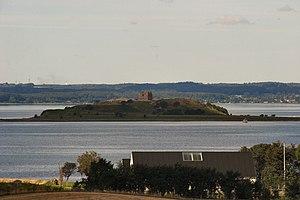
Le château de Kalø, en danois Kalø slot, est un château en ruine du Danemark situé à l'est de la péninsule du Jutland à vingt kilomètres de la ville d'Aarhus.